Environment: lab
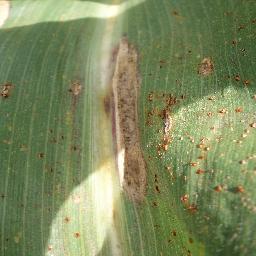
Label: northern_corn_leaf_blight